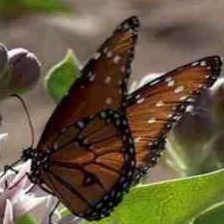
Species: STRAITED QUEEN
Butterfly family (ImageNet category): monarch